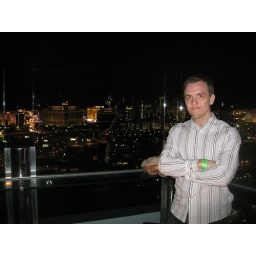
29. Open air dance floor of Ghost Bar - 55 floors above ground